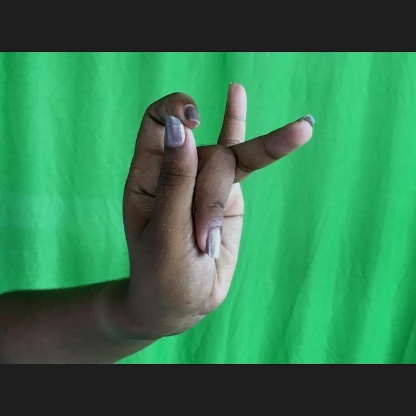
Mudra: Katakamukha